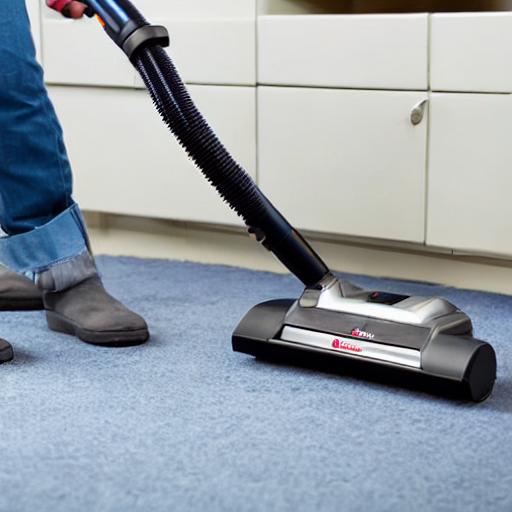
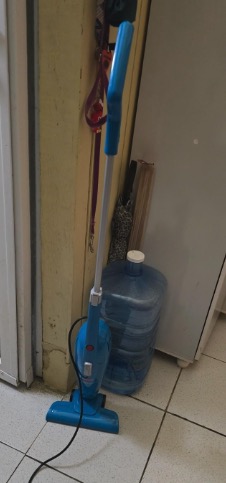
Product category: items_vacuum
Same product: no